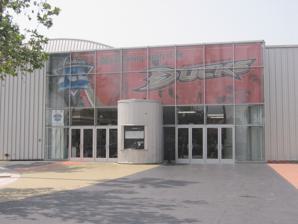
Building: Anaheim Ice
Country: United States of America
Year built: 1995
Ice rink in Anaheim, California Anaheim Ice Former names Disney Ice Location 300 West Lincoln Avenue Anaheim, California Coordinates 33°50′02″N 117°55′03″W / 33.833907°N 117.917424°W / 33.833907; -117.917424 Owner Anaheim Ducks Operator Ice Management, LLC Surface 200' x 85' Construction Opened 1995 Architect Frank Gehry Tenants Anaheim Jr. Ducks Anaheim Lady Ducks ADHSHL (Anaheim Ducks High School Hockey League) (2008-present) USC Trojans ( PAC-8 ) (1995–present) Anaheim Ducks (1995-2019) Website Official website Anaheim Ice , formerly known as Disney Ice , is an indoor ice rink complex in Anaheim, California . It is known for being one of the major works of architect Frank Gehry . It was the practice and training rink of the Anaheim Ducks of the National Hockey League until those operations were moved to Great Park Ice in 2019. Currently, the venue hosts youth hockey, figure skating events, and public skating. Additionally, it serves as the home rink for the University of Southern California club hockey team, and was the site of the 2010 PAC-8 Hockey Conference Tournament, hosted by USC. History Disney Ice was commissioned by Disney's then-CEO Michael Eisner , who said, "I was looking for the next generation of American architects -- and he was on the list of architects who were pushing the envelope. We bought a hockey team. We needed a practice rink." The facility resembles a pair of huge quonset huts , and has a wooden interior with laminated beams and braces, producing "a nautical effect that recalls the inverted ship shape of Gehry's Disney Concert Hall". It opened in 1995. When the Anaheim Ducks (then known as the Mighty Ducks of Anaheim) were sold to Henry Samueli and his wife Susan in 2005, Disney Ice was also sold to the Samuelis, who renamed it Anaheim Ice. In late 2019, the Ducks relocated their practices to Great Park Ice in Irvine, California . On March 14, 2020, Anaheim Ice temporarily suspended all operations due to the COVID-19 pandemic. Despite later resuming operations, Anaheim Ice facilities agreed to comply with ongoing California state COVID-19 guidelines in August 2020. Anaheim Ice served as the site to take the cover of NHL 23 , the 2022 version of the NHL series of video games produced by EA Sports . The cover features Anaheim Ducks player Trevor Zegras alongside Sarah Nurse , a member of Hockey Canada . See also List of works by Frank Gehry References